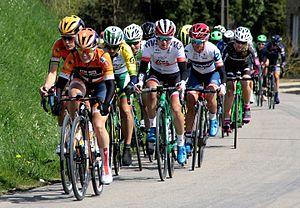
La 20ᵉ édition de la Flèche wallonne féminine a lieu le 19 avril 2017. C'est la septième épreuve de l'UCI World Tour féminin 2017. Elle est remportée par la Néerlandaise Anna van der Breggen.